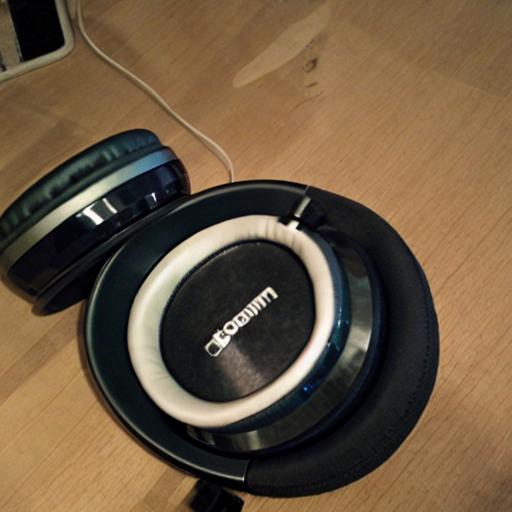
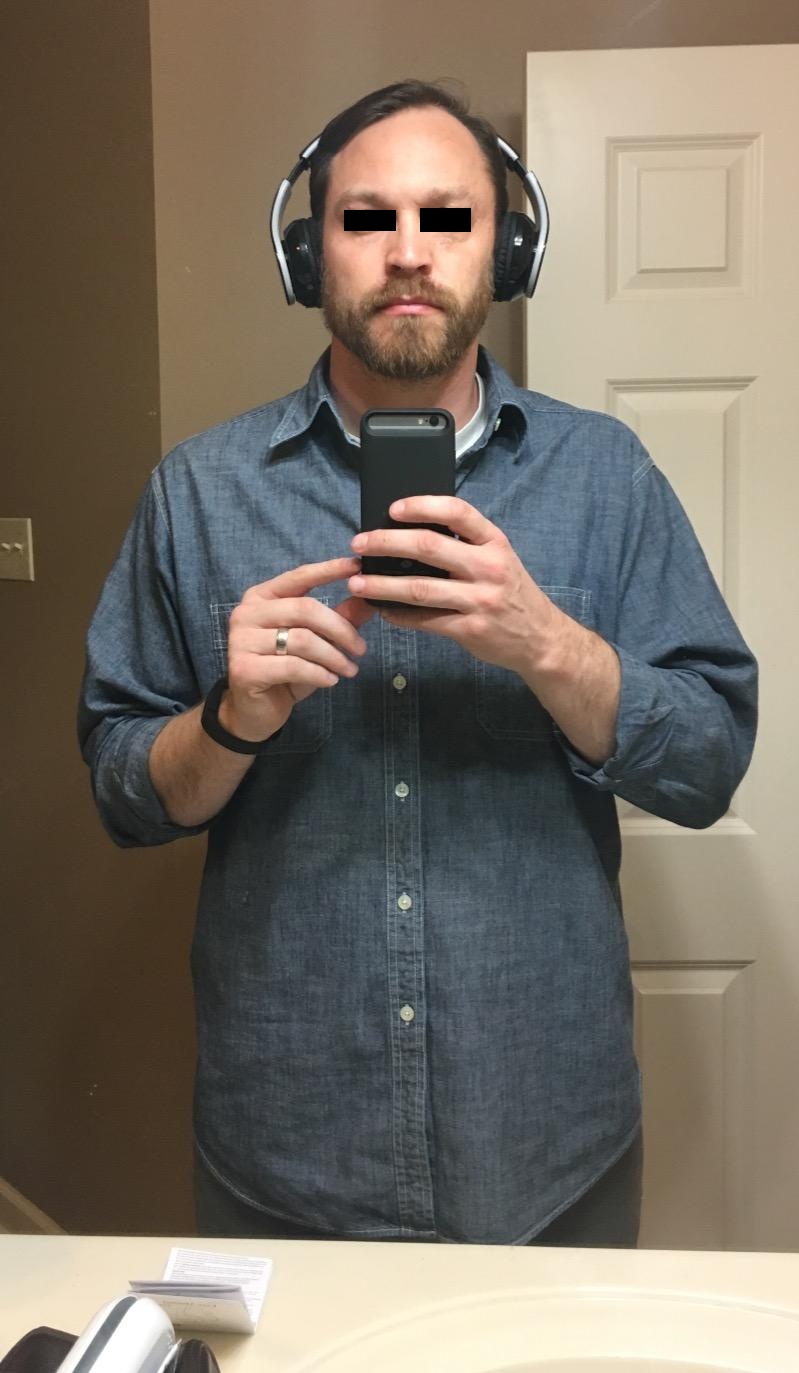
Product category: headphones
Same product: no